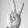
ASL letter: V